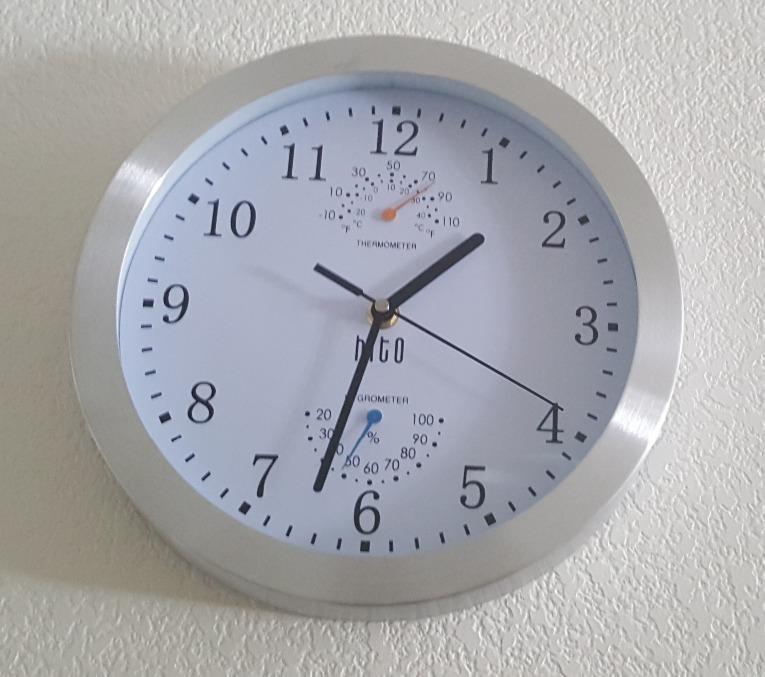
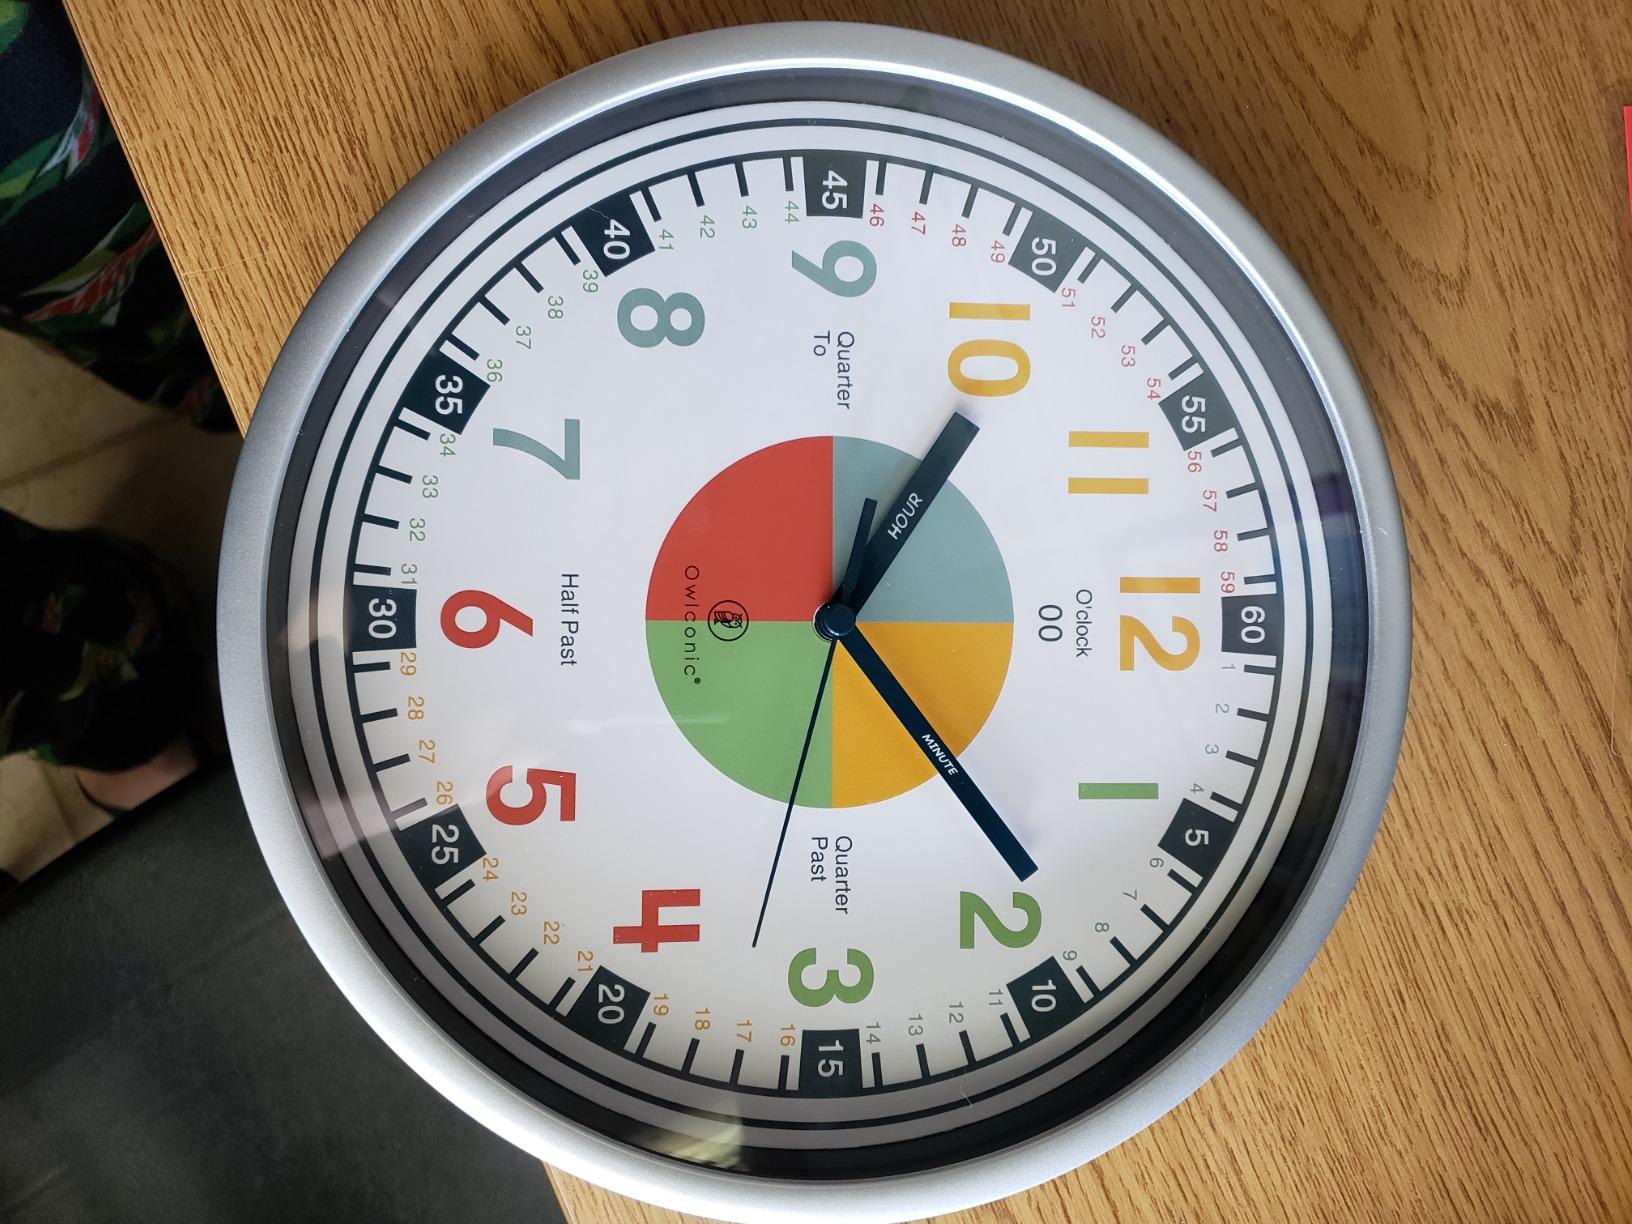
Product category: clock
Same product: no